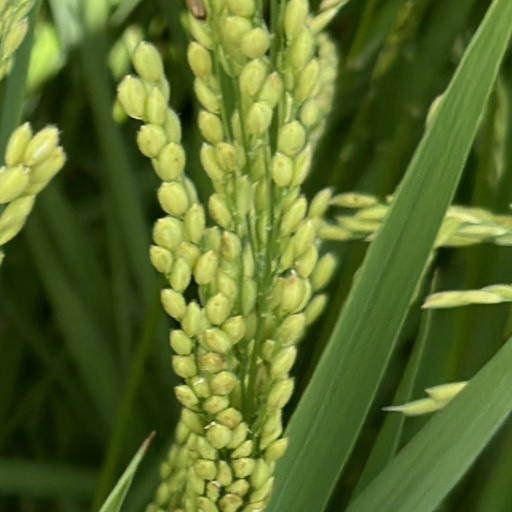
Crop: rice